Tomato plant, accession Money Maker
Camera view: bottom (45 deg); turntable rotation: 120 degrees
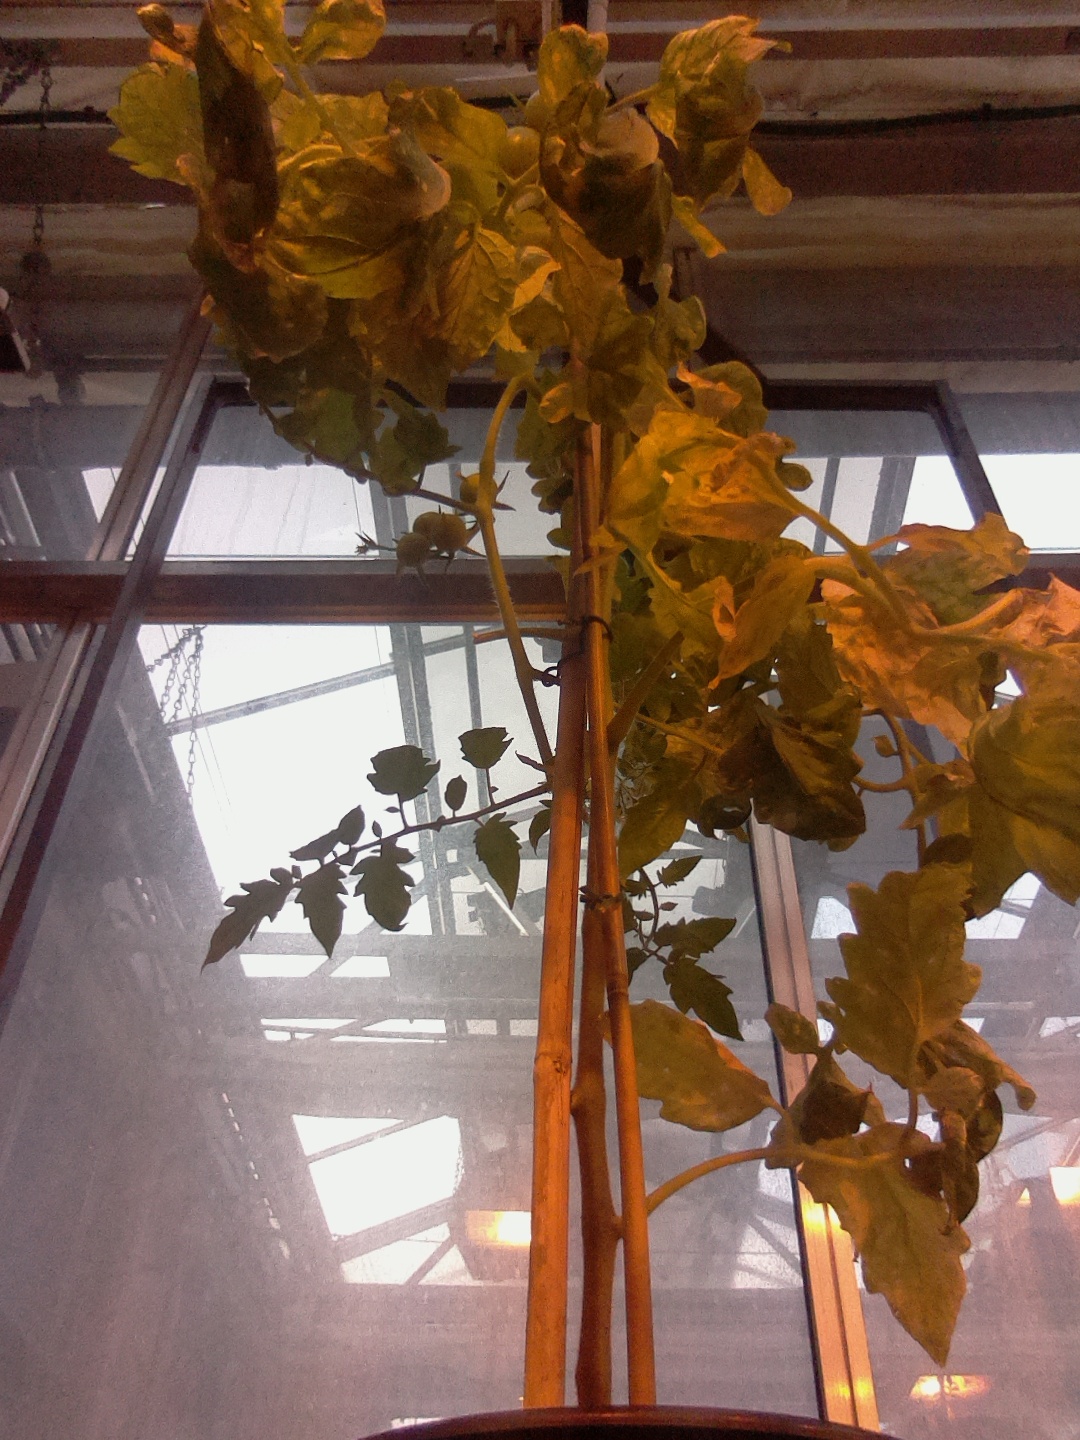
BBCH growth stage 78: 80% -90% of final fruit size